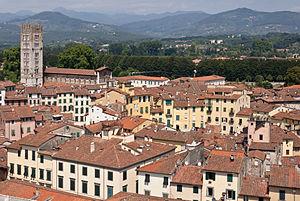
Lucques (Toscane, Italie), vue depuis la Torre Guinigi. On distingue la Basilique San Frediano (Basilica di San Frediano) et son campanile, ainsi que de la place de l’Amphithéâtre (piazza dell'Anfiteatro)."" Italiano: Lucca, Toscana, Italia
Cet article recense les sites inscrits au patrimoine mondial en Italie.